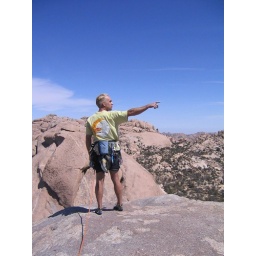
Randy points to a cloud in the sky